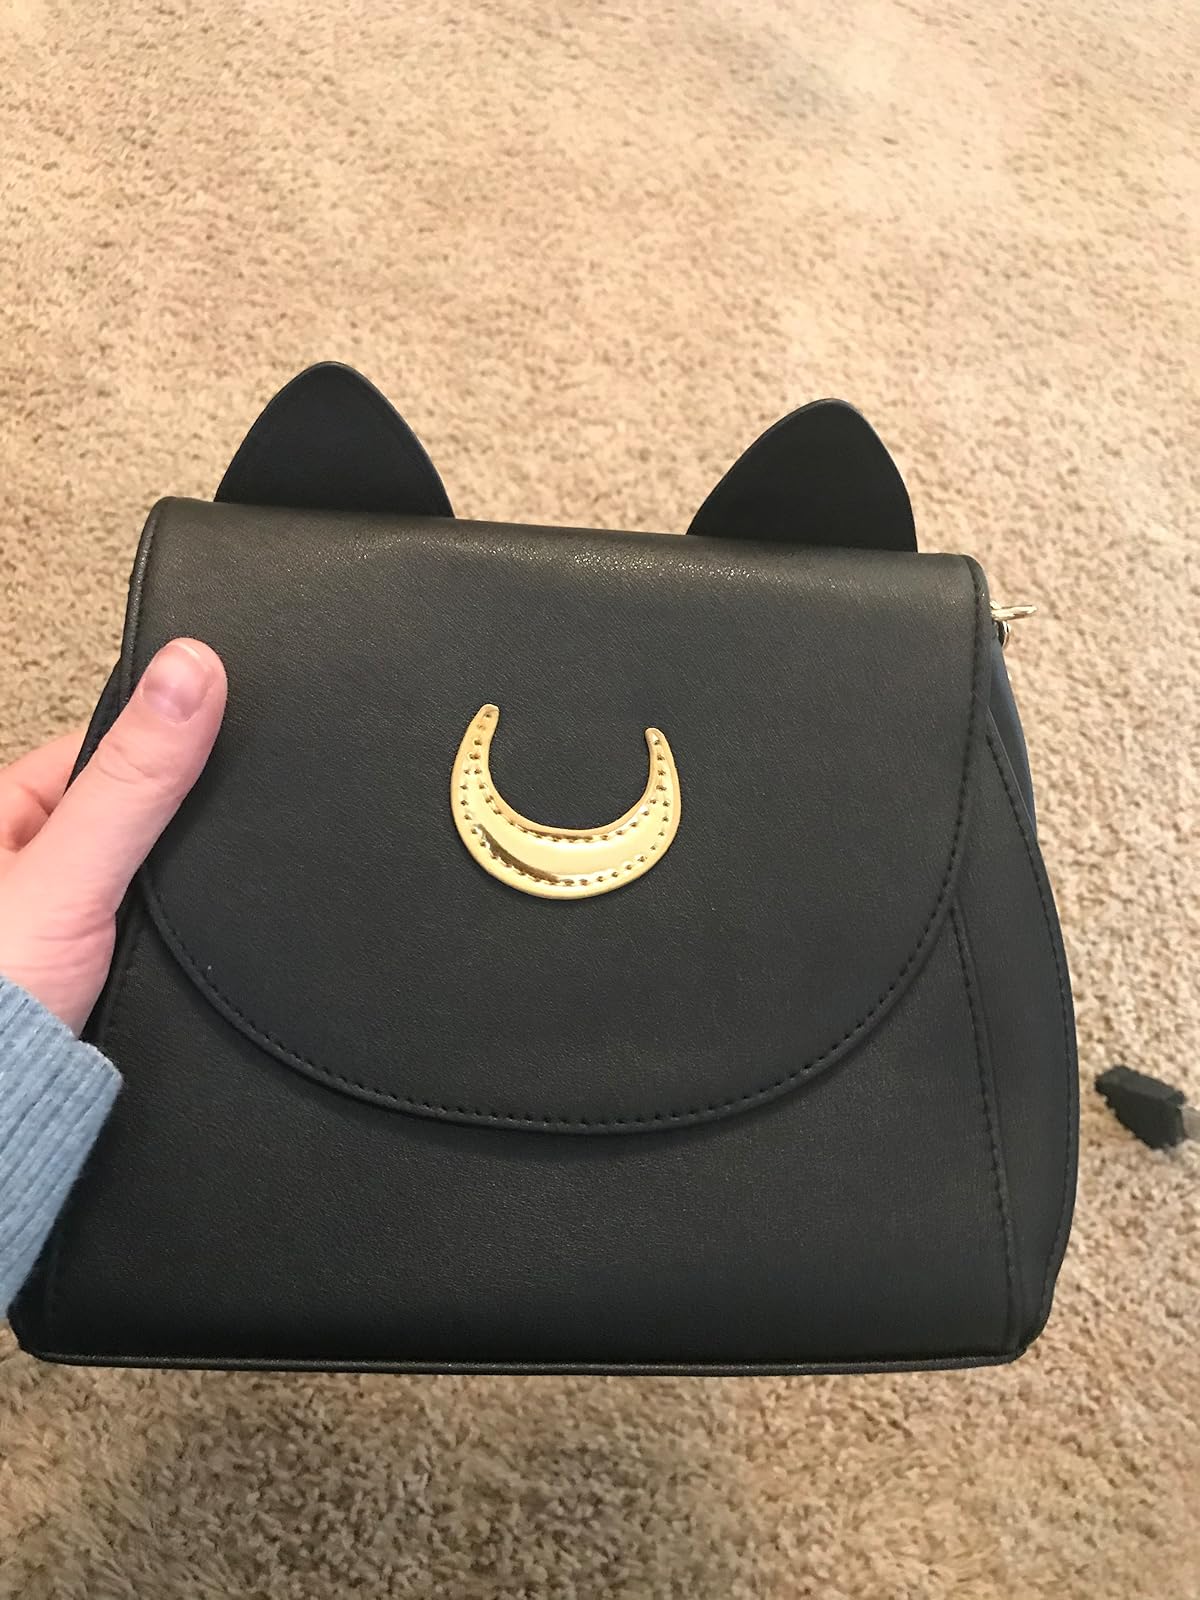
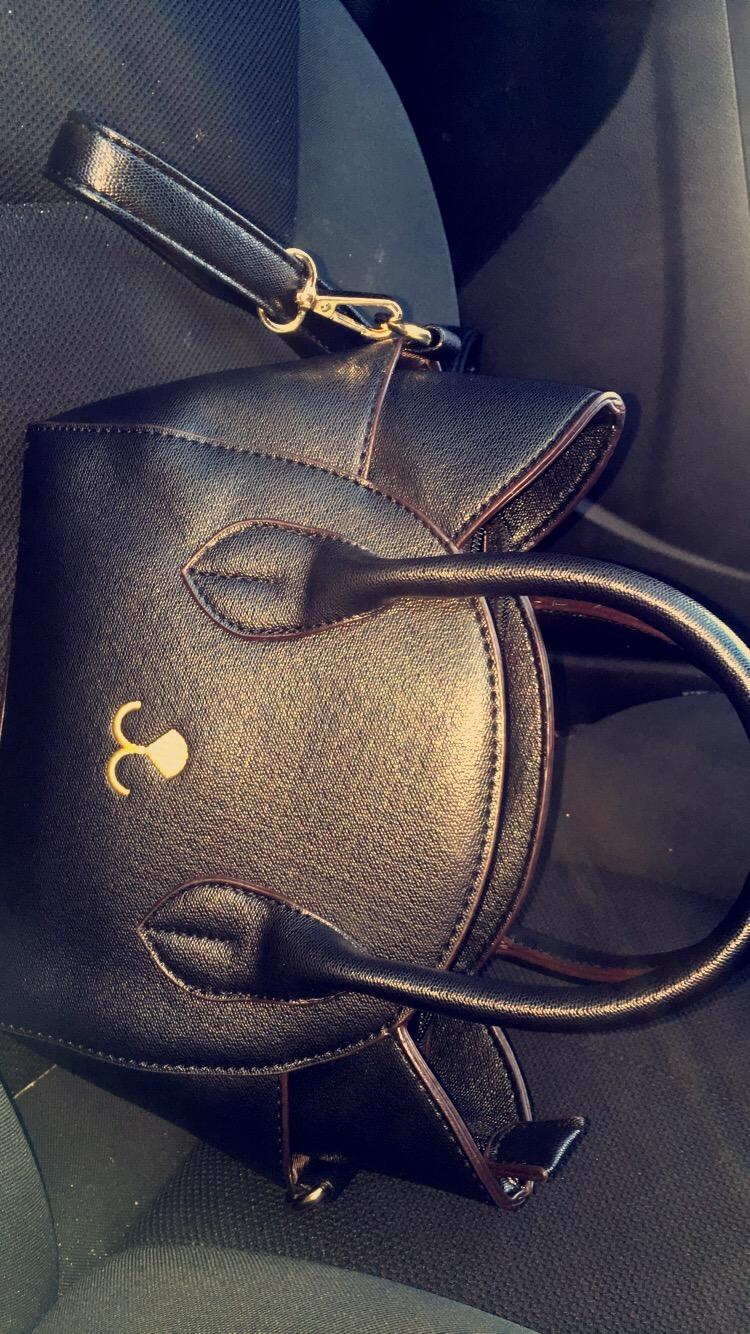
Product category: accessories_handbag
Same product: no